List of Carlton SC records and statistics

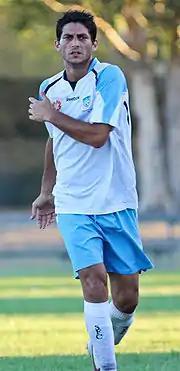
Simon Colosimo received the most international caps as a Carlton player.

Carlton Soccer Club was an Australian semi-professional association football club based in Jolimont, Melbourne in 1997. They were admitted into the National Soccer League in the 1997–98 season for their four seasons in the competition until the club folded in 2000.